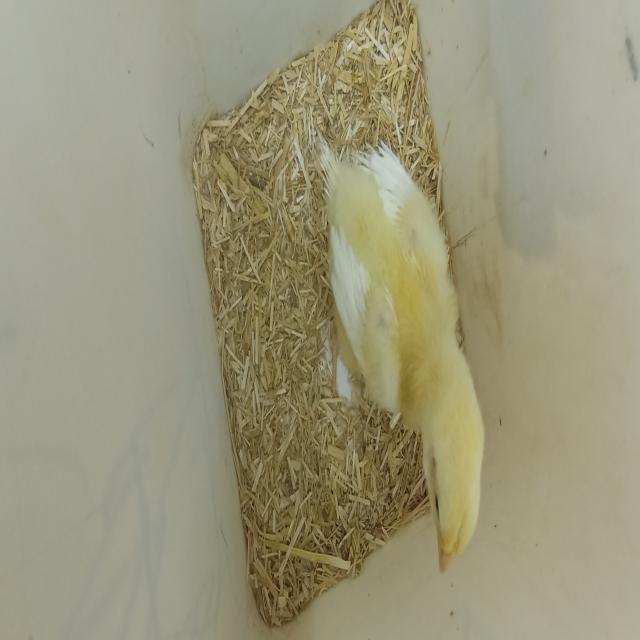
Weight: 173 g